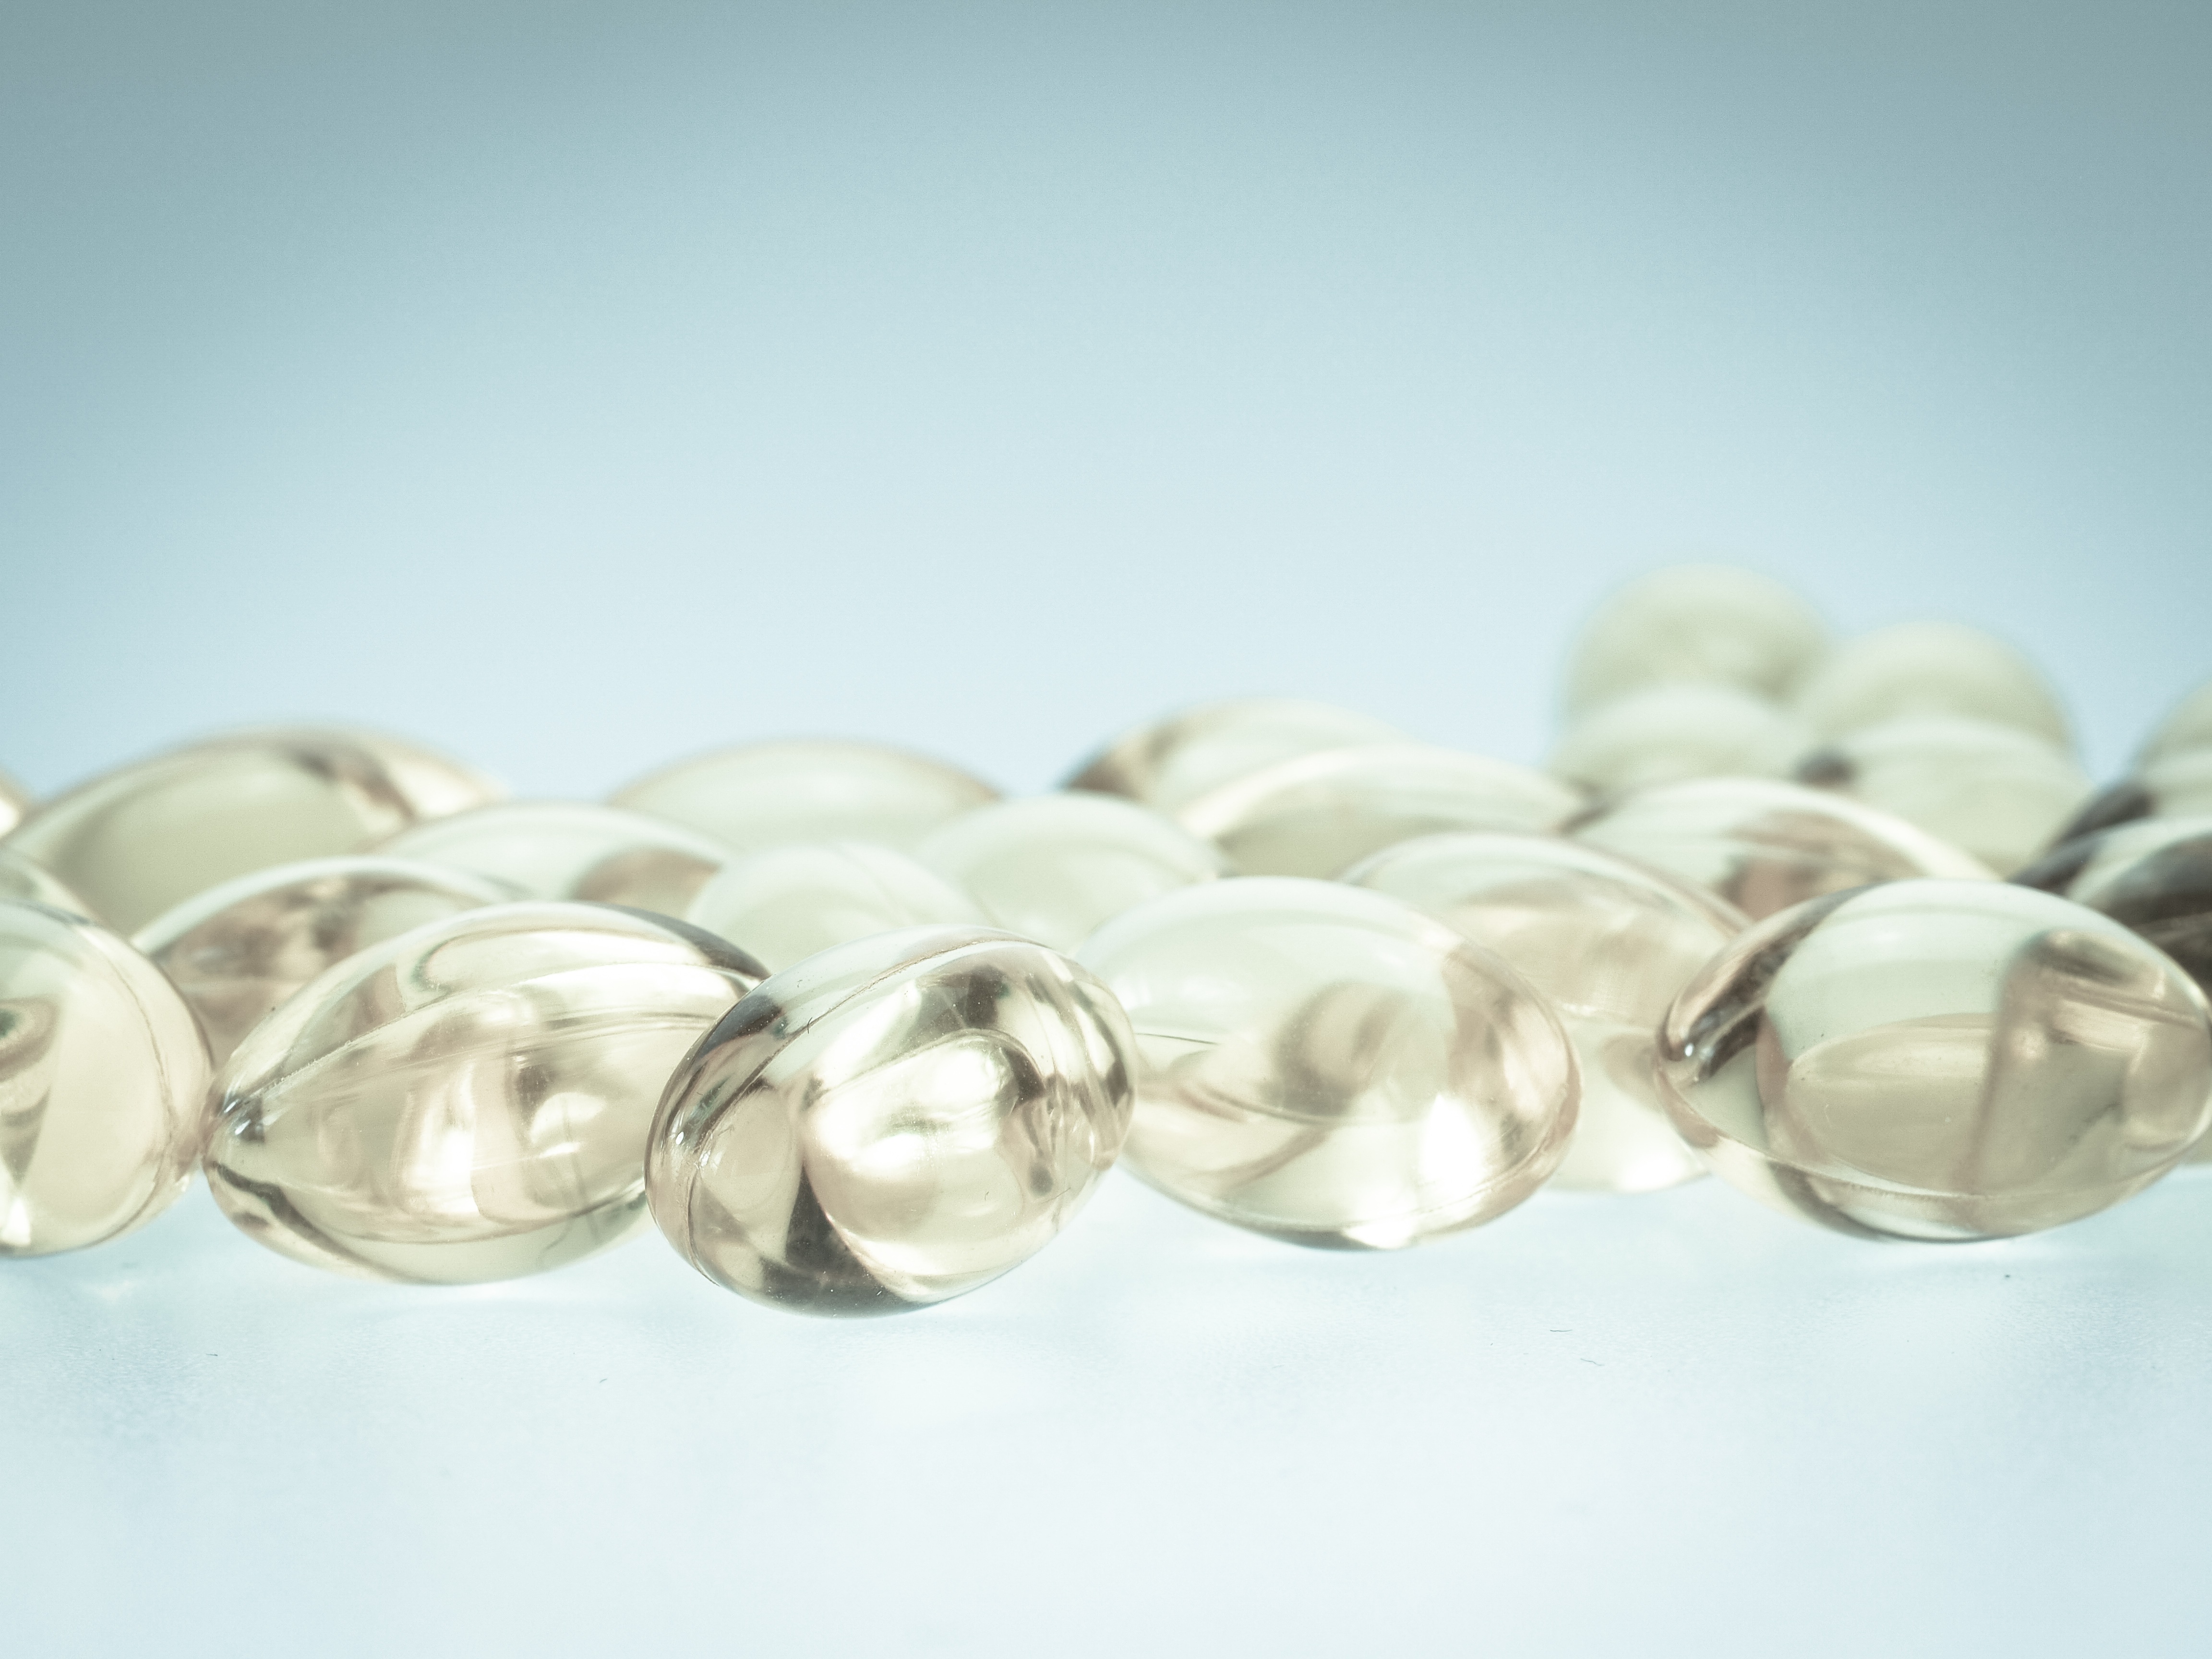
petal, material, jewellery, silver, pharmacy, drug, pills, pearl, bless you, tablets, medical, nutrient additives, dietary supplements, fashion accessory